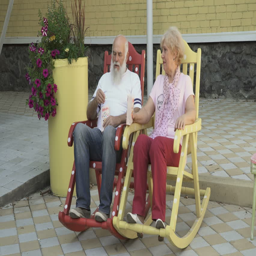
old man and old woman rest in rocking chair and eats a popcorn